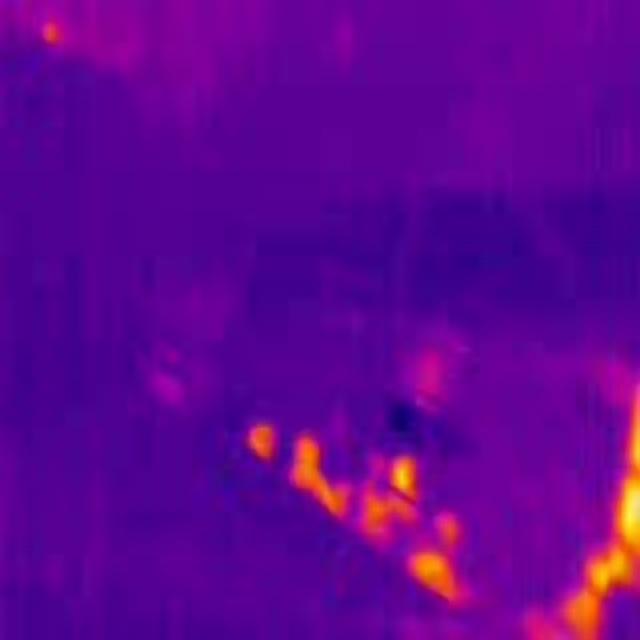
Detected objects:
label: person
label: person
label: person